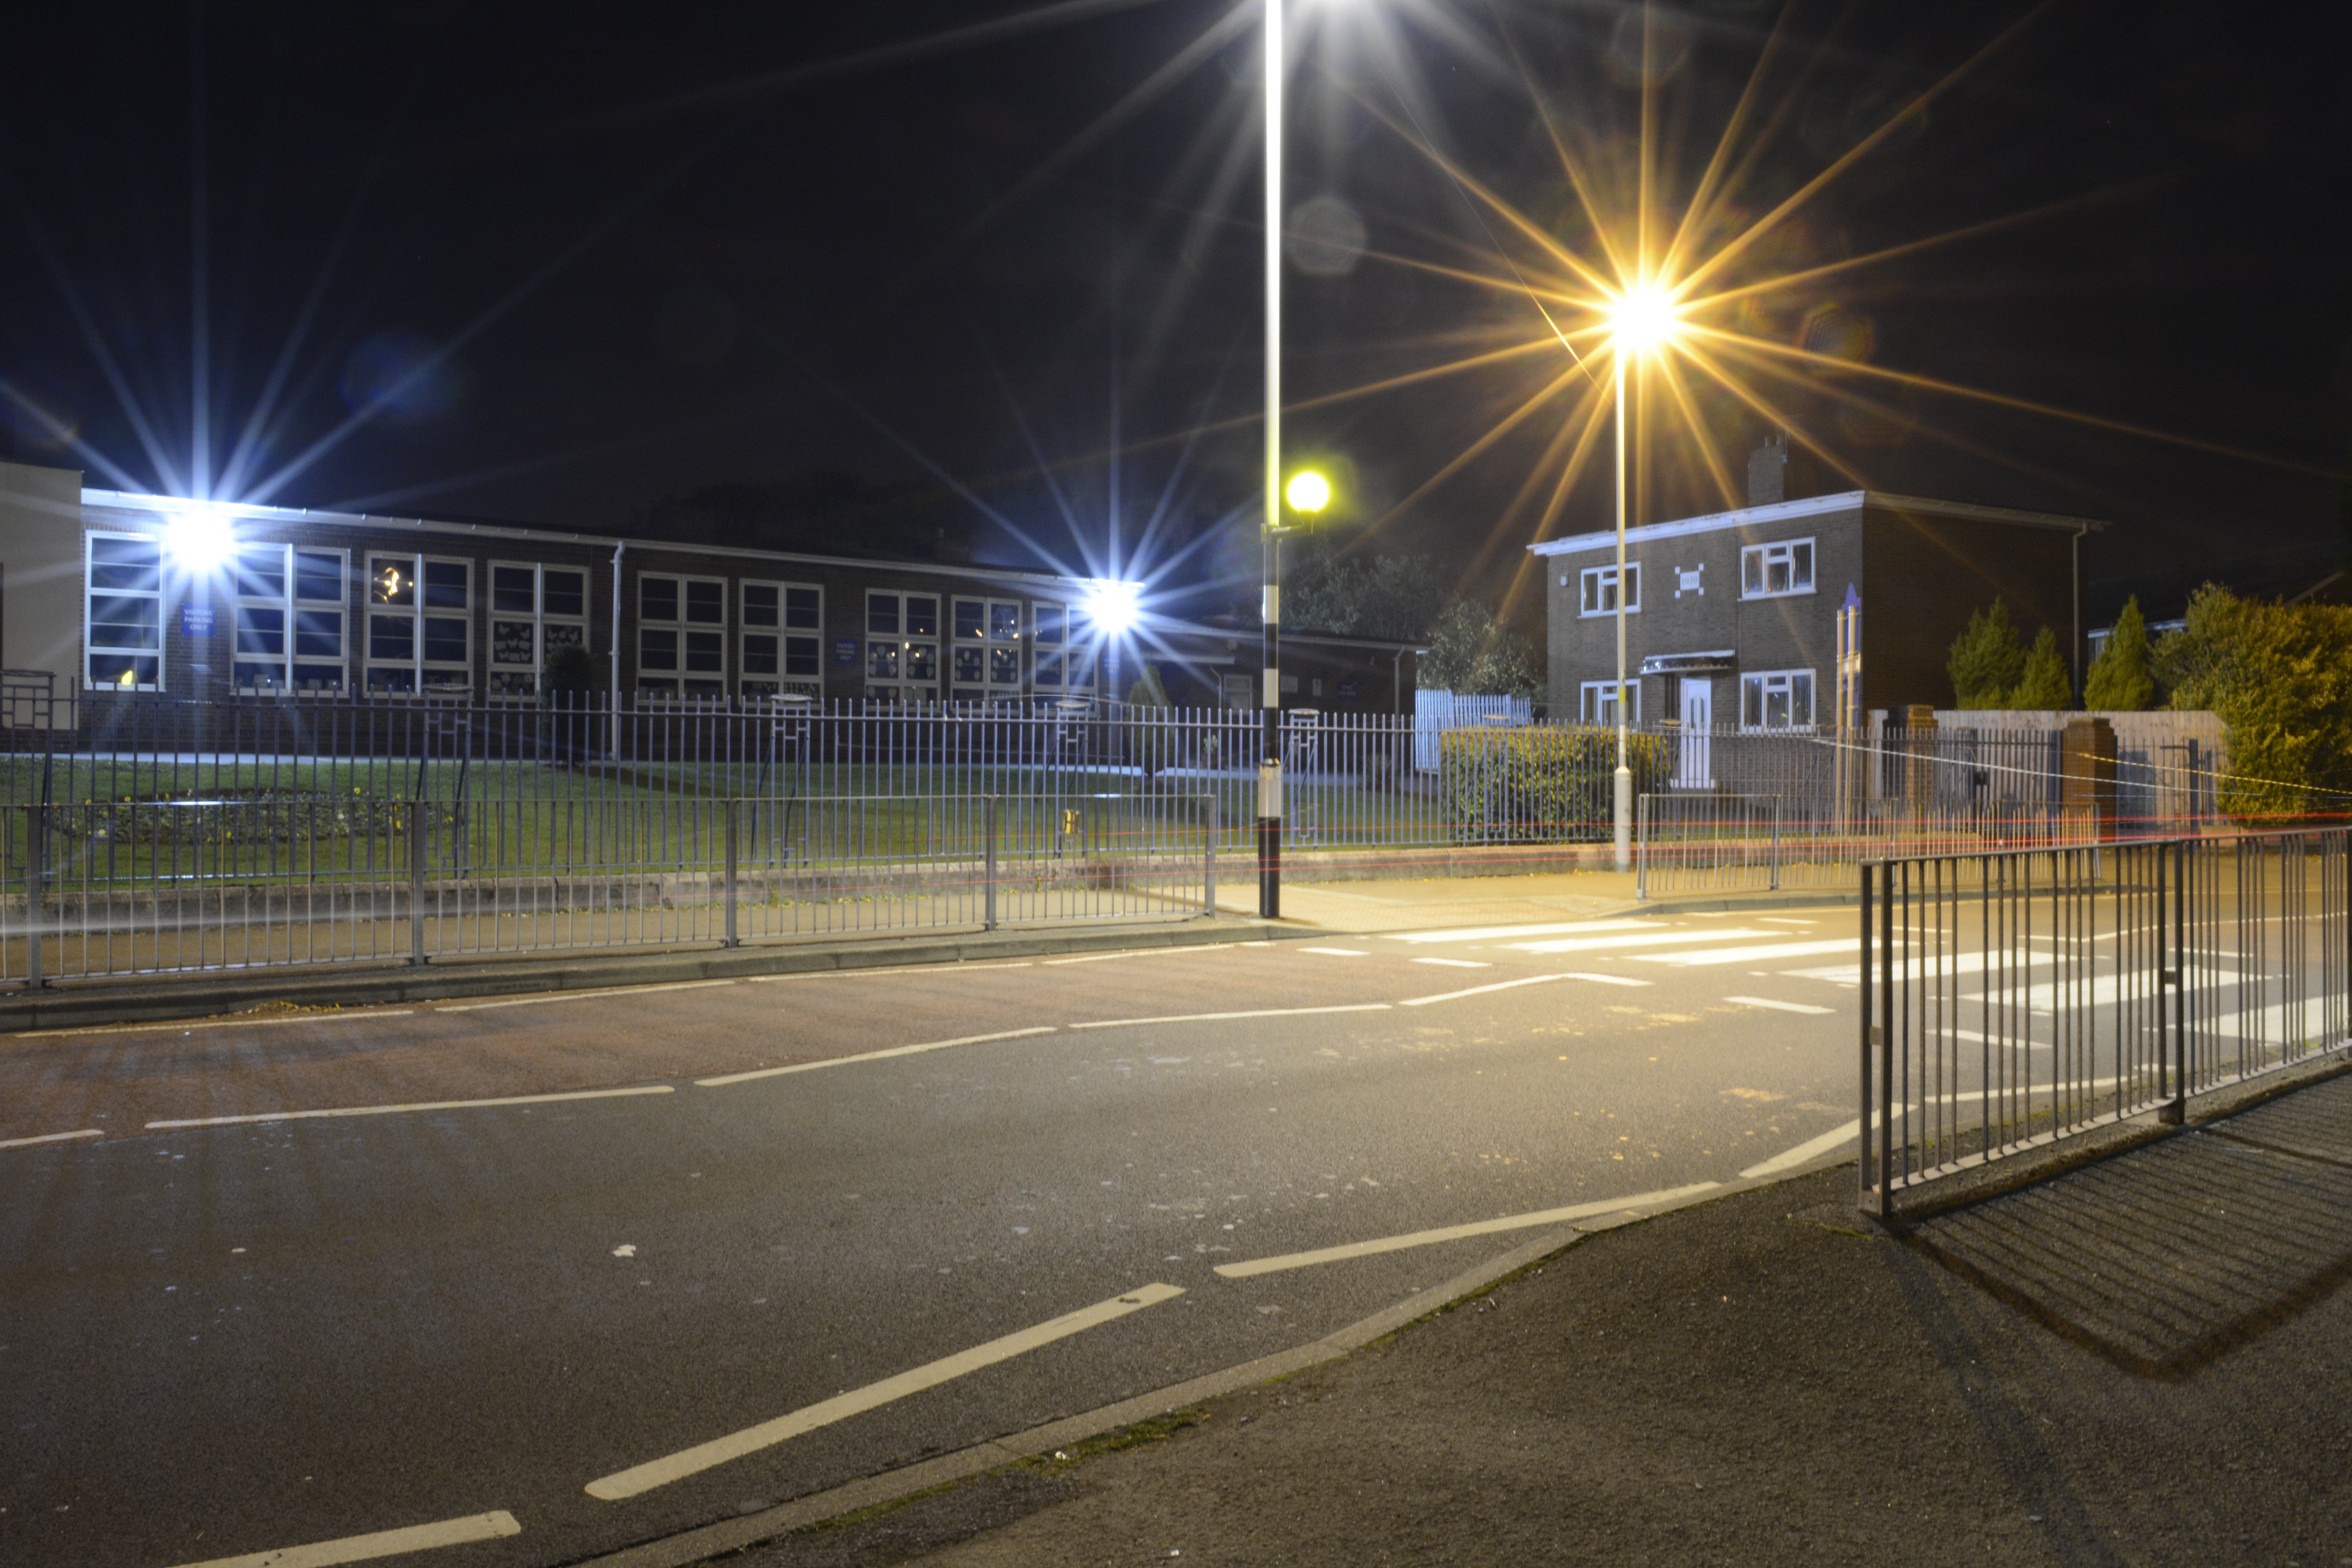
light, structure, night, transport, street light, lighting, stadium, arena, infrastructure, light fixture, sport venue